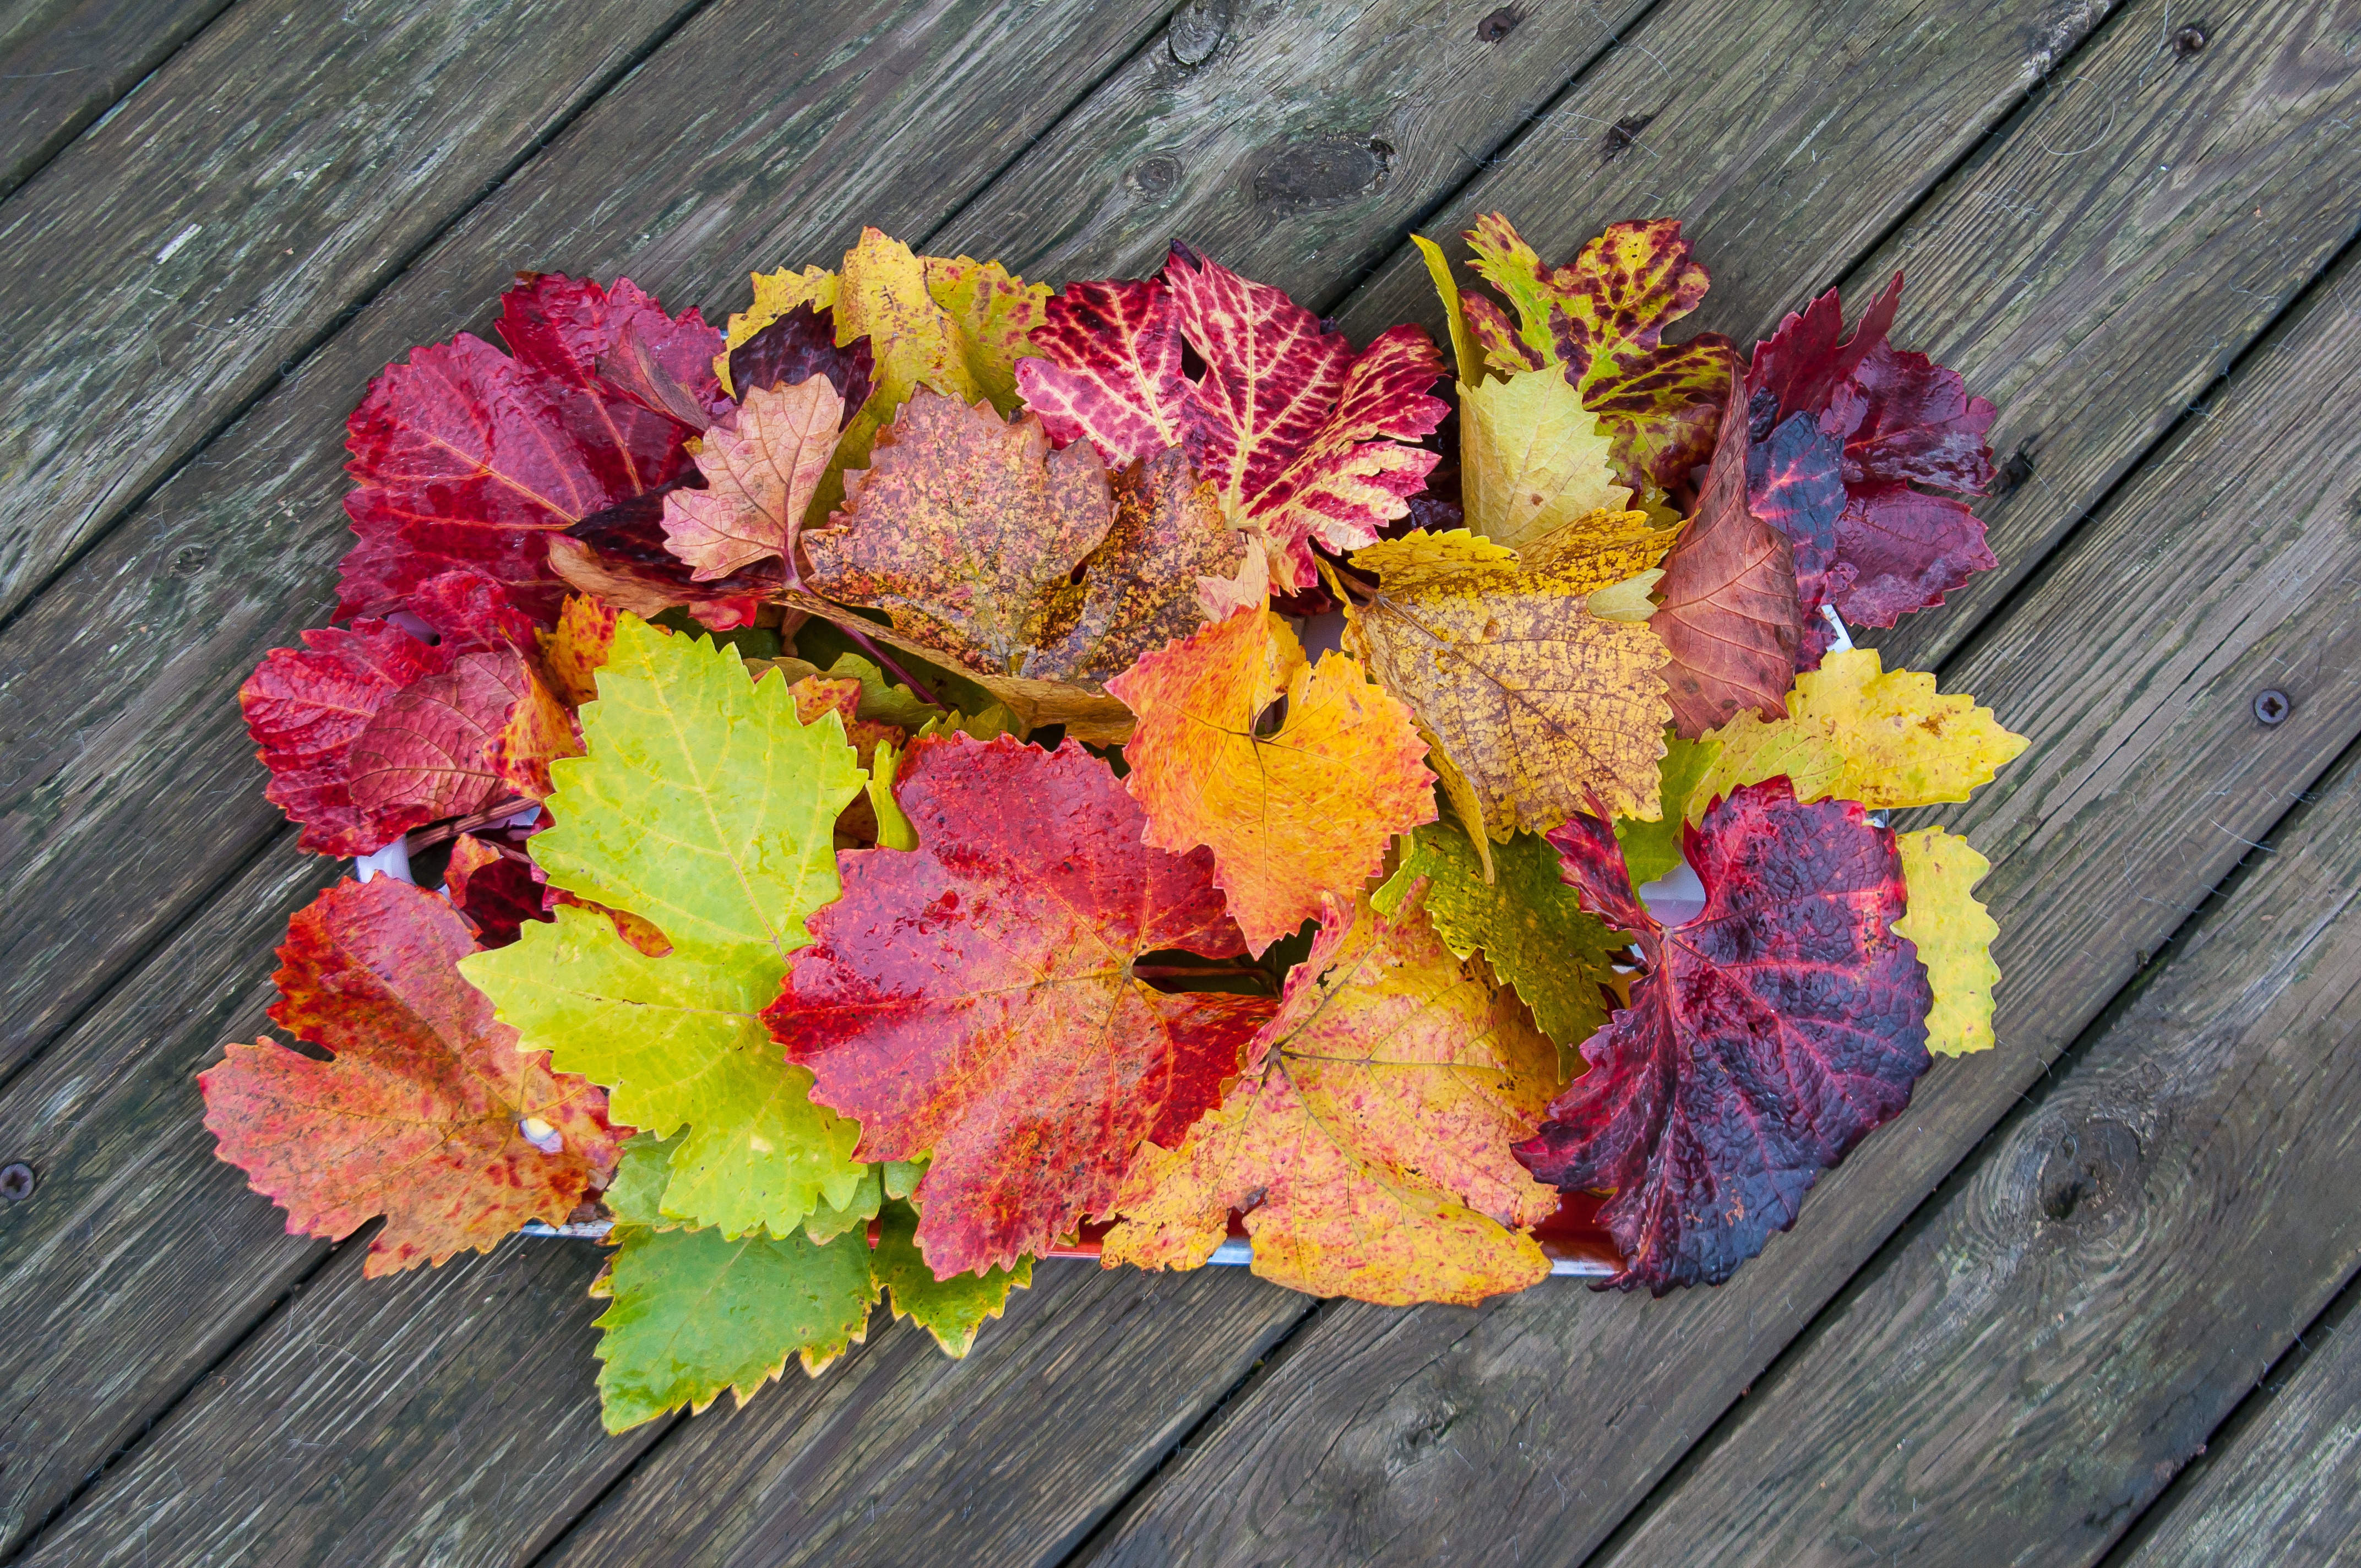
plant, vine, leaf, flower, petal, spring, red, color, autumn, colorful, yellow, flora, season, leaves, floristry, fall foliage, leaves in the autumn, golden autumn, vine leaves, flowering plant, landscape format, flower bouquet, floral design, land plant, flower arranging, recoloring the leaves